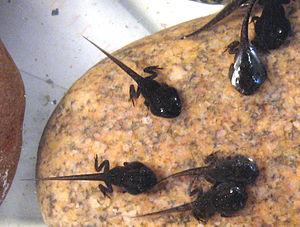
Pseudacris crucifer, la Rainette crucifère ou Rainette crucifère du Nord, est une espèce d'amphibiens de la famille des Hylidae.